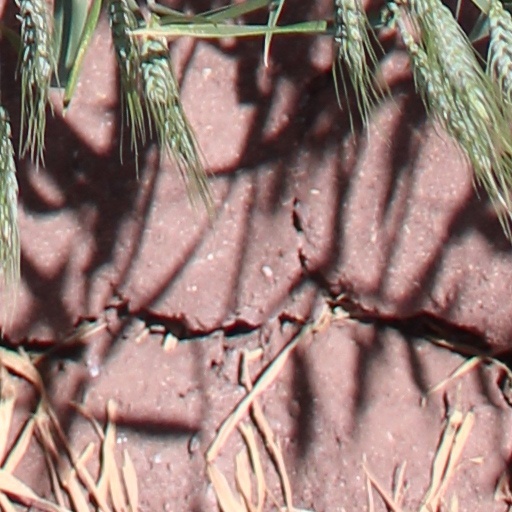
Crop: wheat